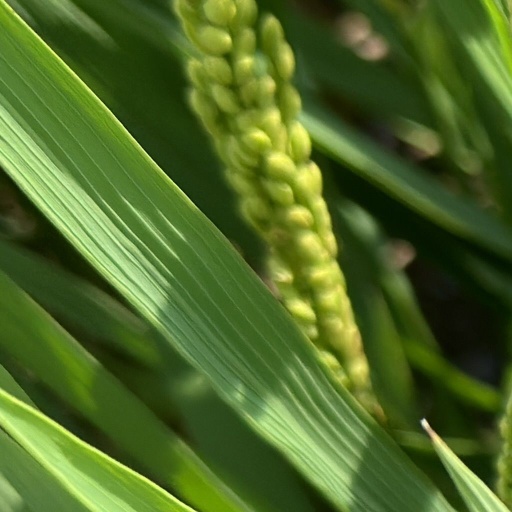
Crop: rice